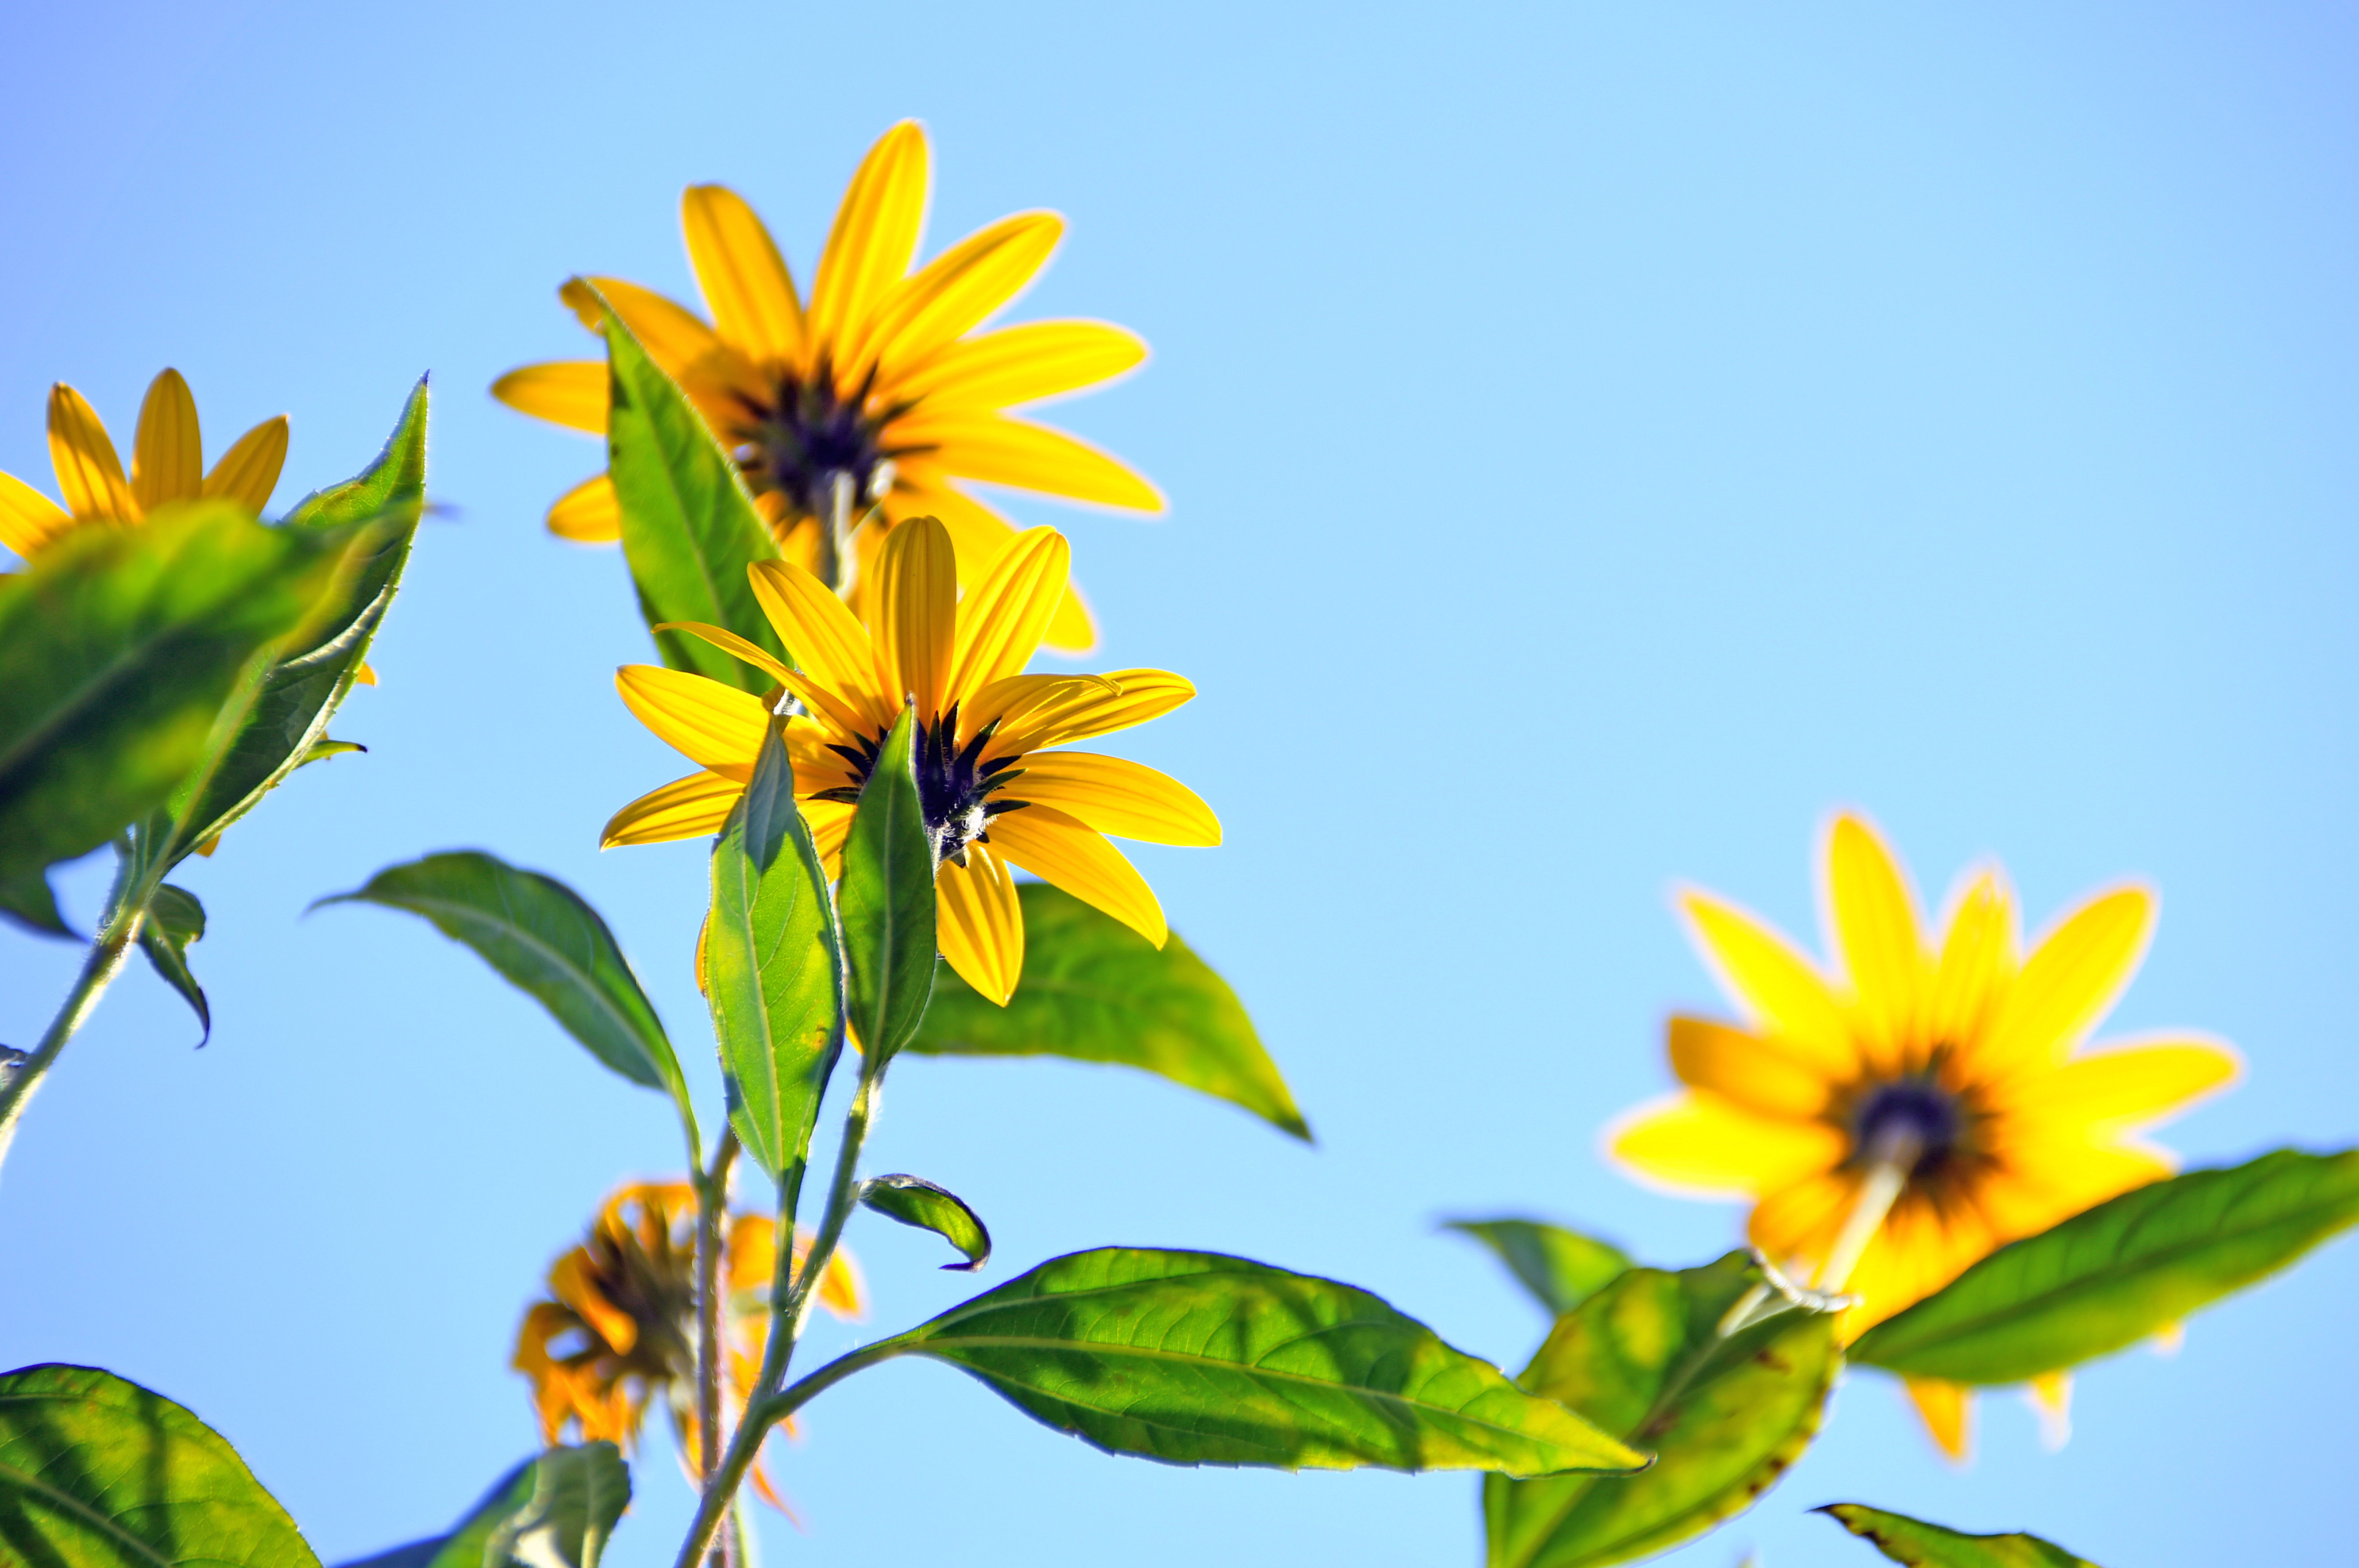
yellow, flower, background, beautiful, white, flowers, isolated, nature, summer, plant, spring, season, floral, love, romantic, field, autumn, romance, beauty, color, pattern, closeup, natural, sunflower, flora, flowering plant, daisy family, sky, wildflower, petal, jerusalem artichoke